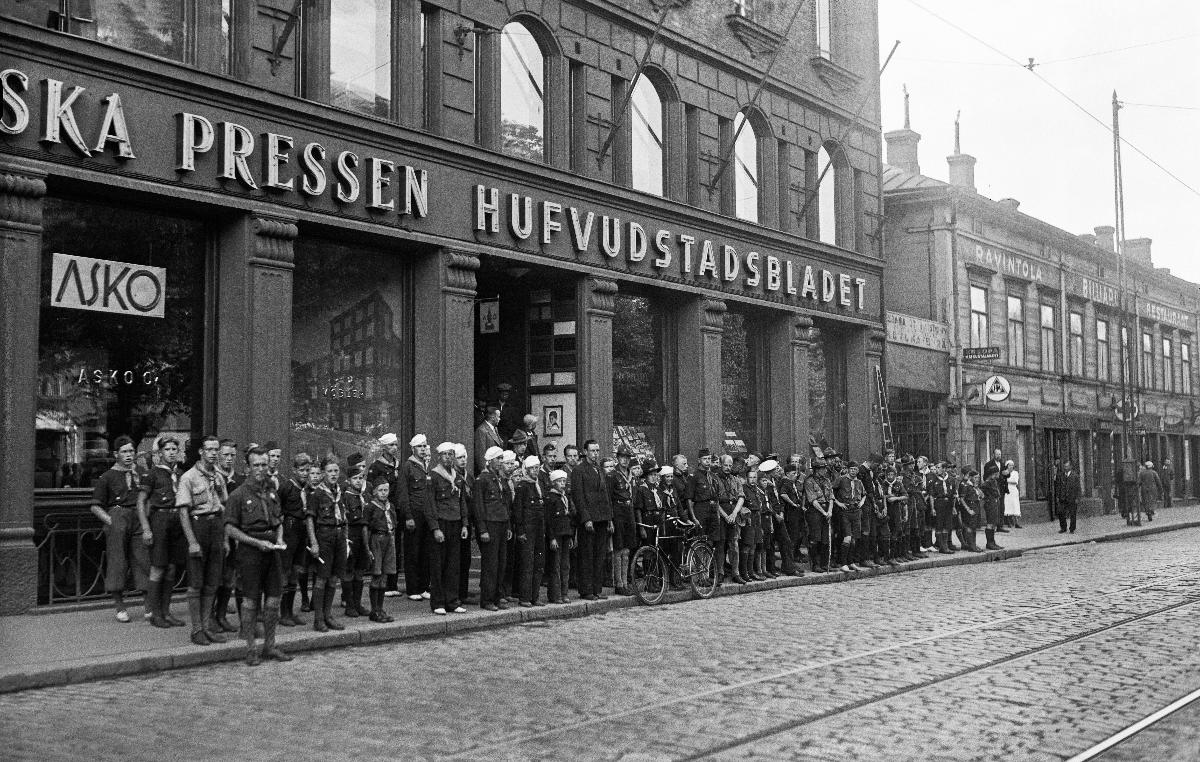
Partiolaisia Hufvudstadsbladetin sisäänkäynnin edessä
Scouter framför Hufvudstadsbladets ingång; Scouts in front of Hufvudstadsbladet's entrance
sisällön kuvaus: Partiolaisia sanomalehti Hufvudstadsbladetin sisäänkäynnin edessä, L. Heikinkatu 22, Helsinki 1934. content description: Scouts in front of Newspaper Hufvudstadsbladet's entrance in Helsinki 1934. innehållsbeskrivning: Scouter framför Hufvudstadsbladets ingång, V. Henriksgatan 22, Helsingfors 1934.
Kuvaaja: Sundström, Hugo, kuvaaja
Vuosi: 1934
Paikka: Suomi, Uusimaa, Helsinki
Aiheet: partio; partiolaiset; partioliike; HBL; scout movement; scouts; scouting; scoutrörelsen; scouter